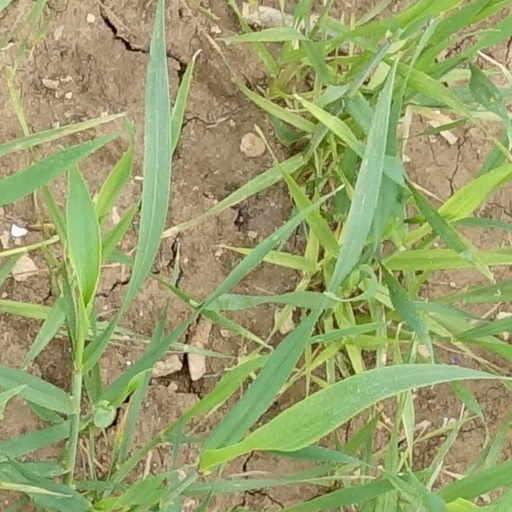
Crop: wheat